Holden, Maine

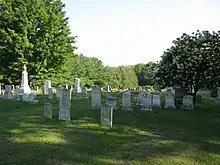
Hart's Corner, a cemetery, is located in Holden.

According to the United States Census Bureau, the town has a total area of , of which is land and is water.